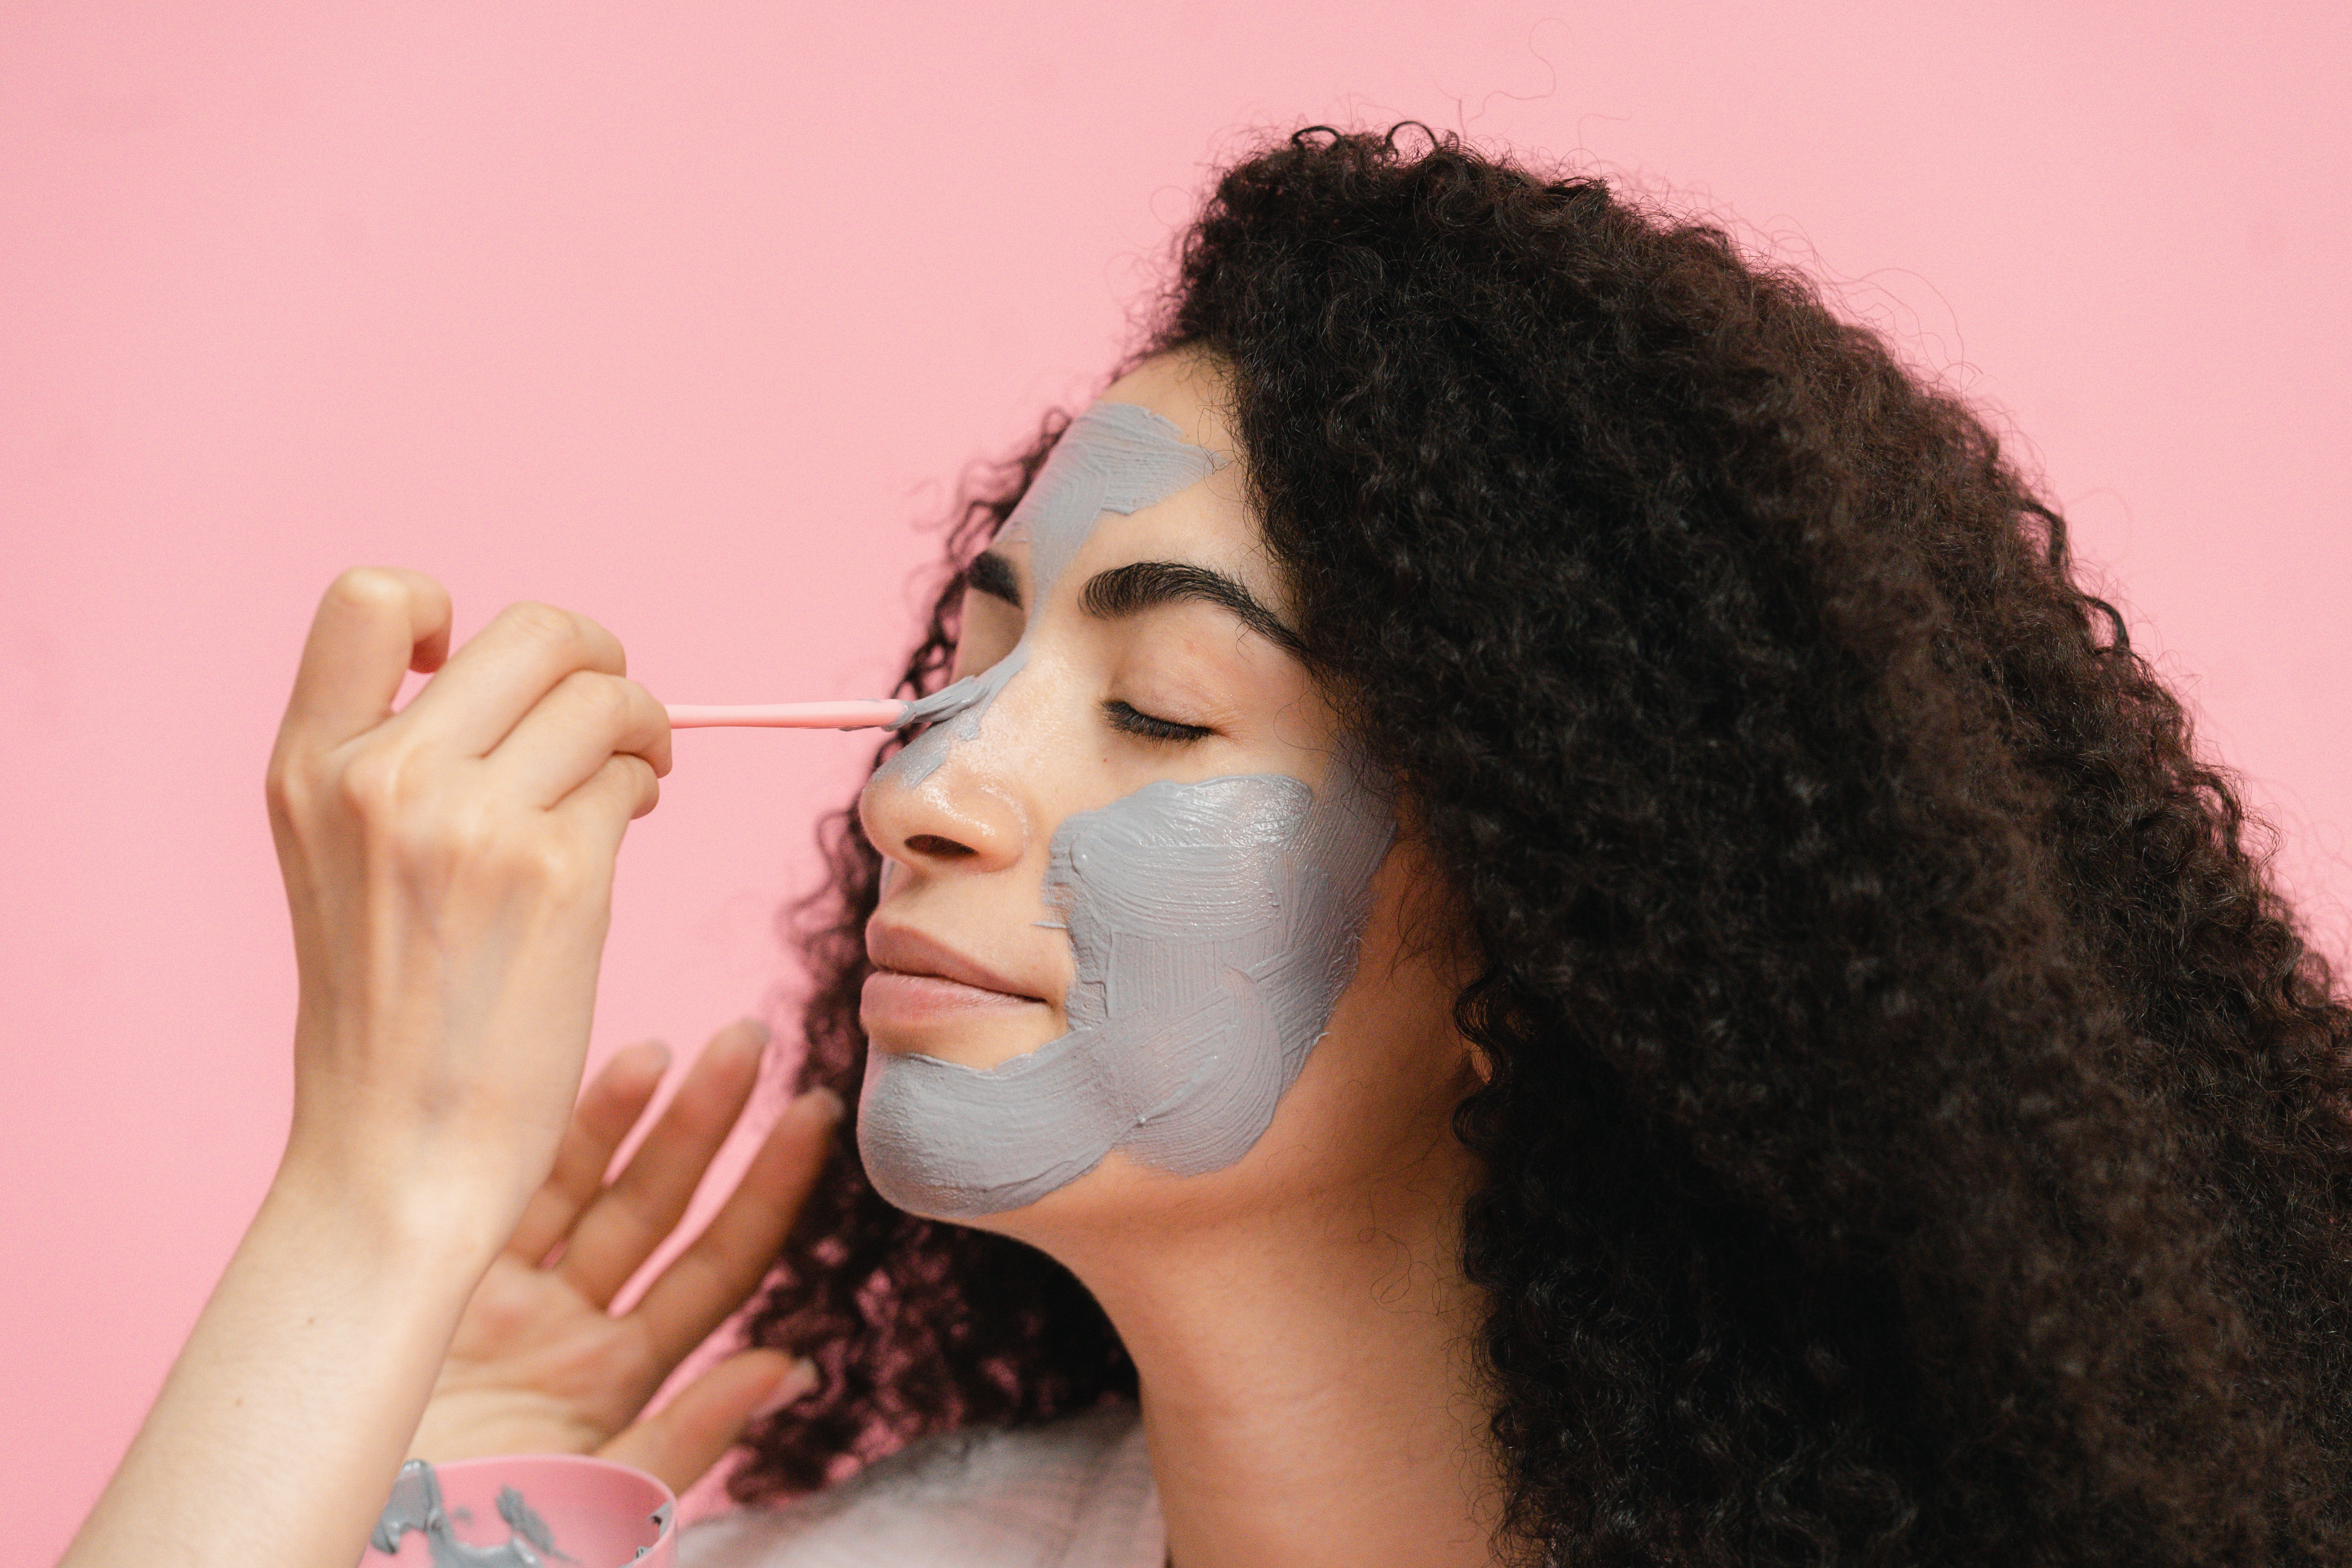
beauty, forehead, face, hair, nose, lip, eyelash, lipstick, ear, jheri curl, ringlet, jaw, neck, flash photography, cosmetics, gesture, makeover, wig, black hair, earrings, layered hair, happy, fashion design, wrist, nail, long hair, Lace wig, eye shadow, jewellery, hair accessory, brown hair, human leg, fashion accessory, hair care, peach, magenta, nail care, hair coloring, headpiece, fashion model, bangs, sitting, afro, portrait photography, eyewear, audio equipment, portrait, photo shoot